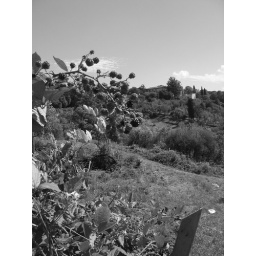
Raspberries growing on a stone wall on the outskirts of Florence, Italy in August 2004.